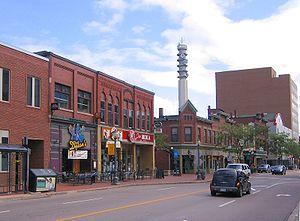
Moncton, Nouveau-Brunswick
La politique en Acadie a plusieurs caractéristiques qui la différencient de celle d'autres régions du Canada.
Moncton est une ville canadienne située dans le comté de Westmorland, dans le Sud-Est du Nouveau-Brunswick.